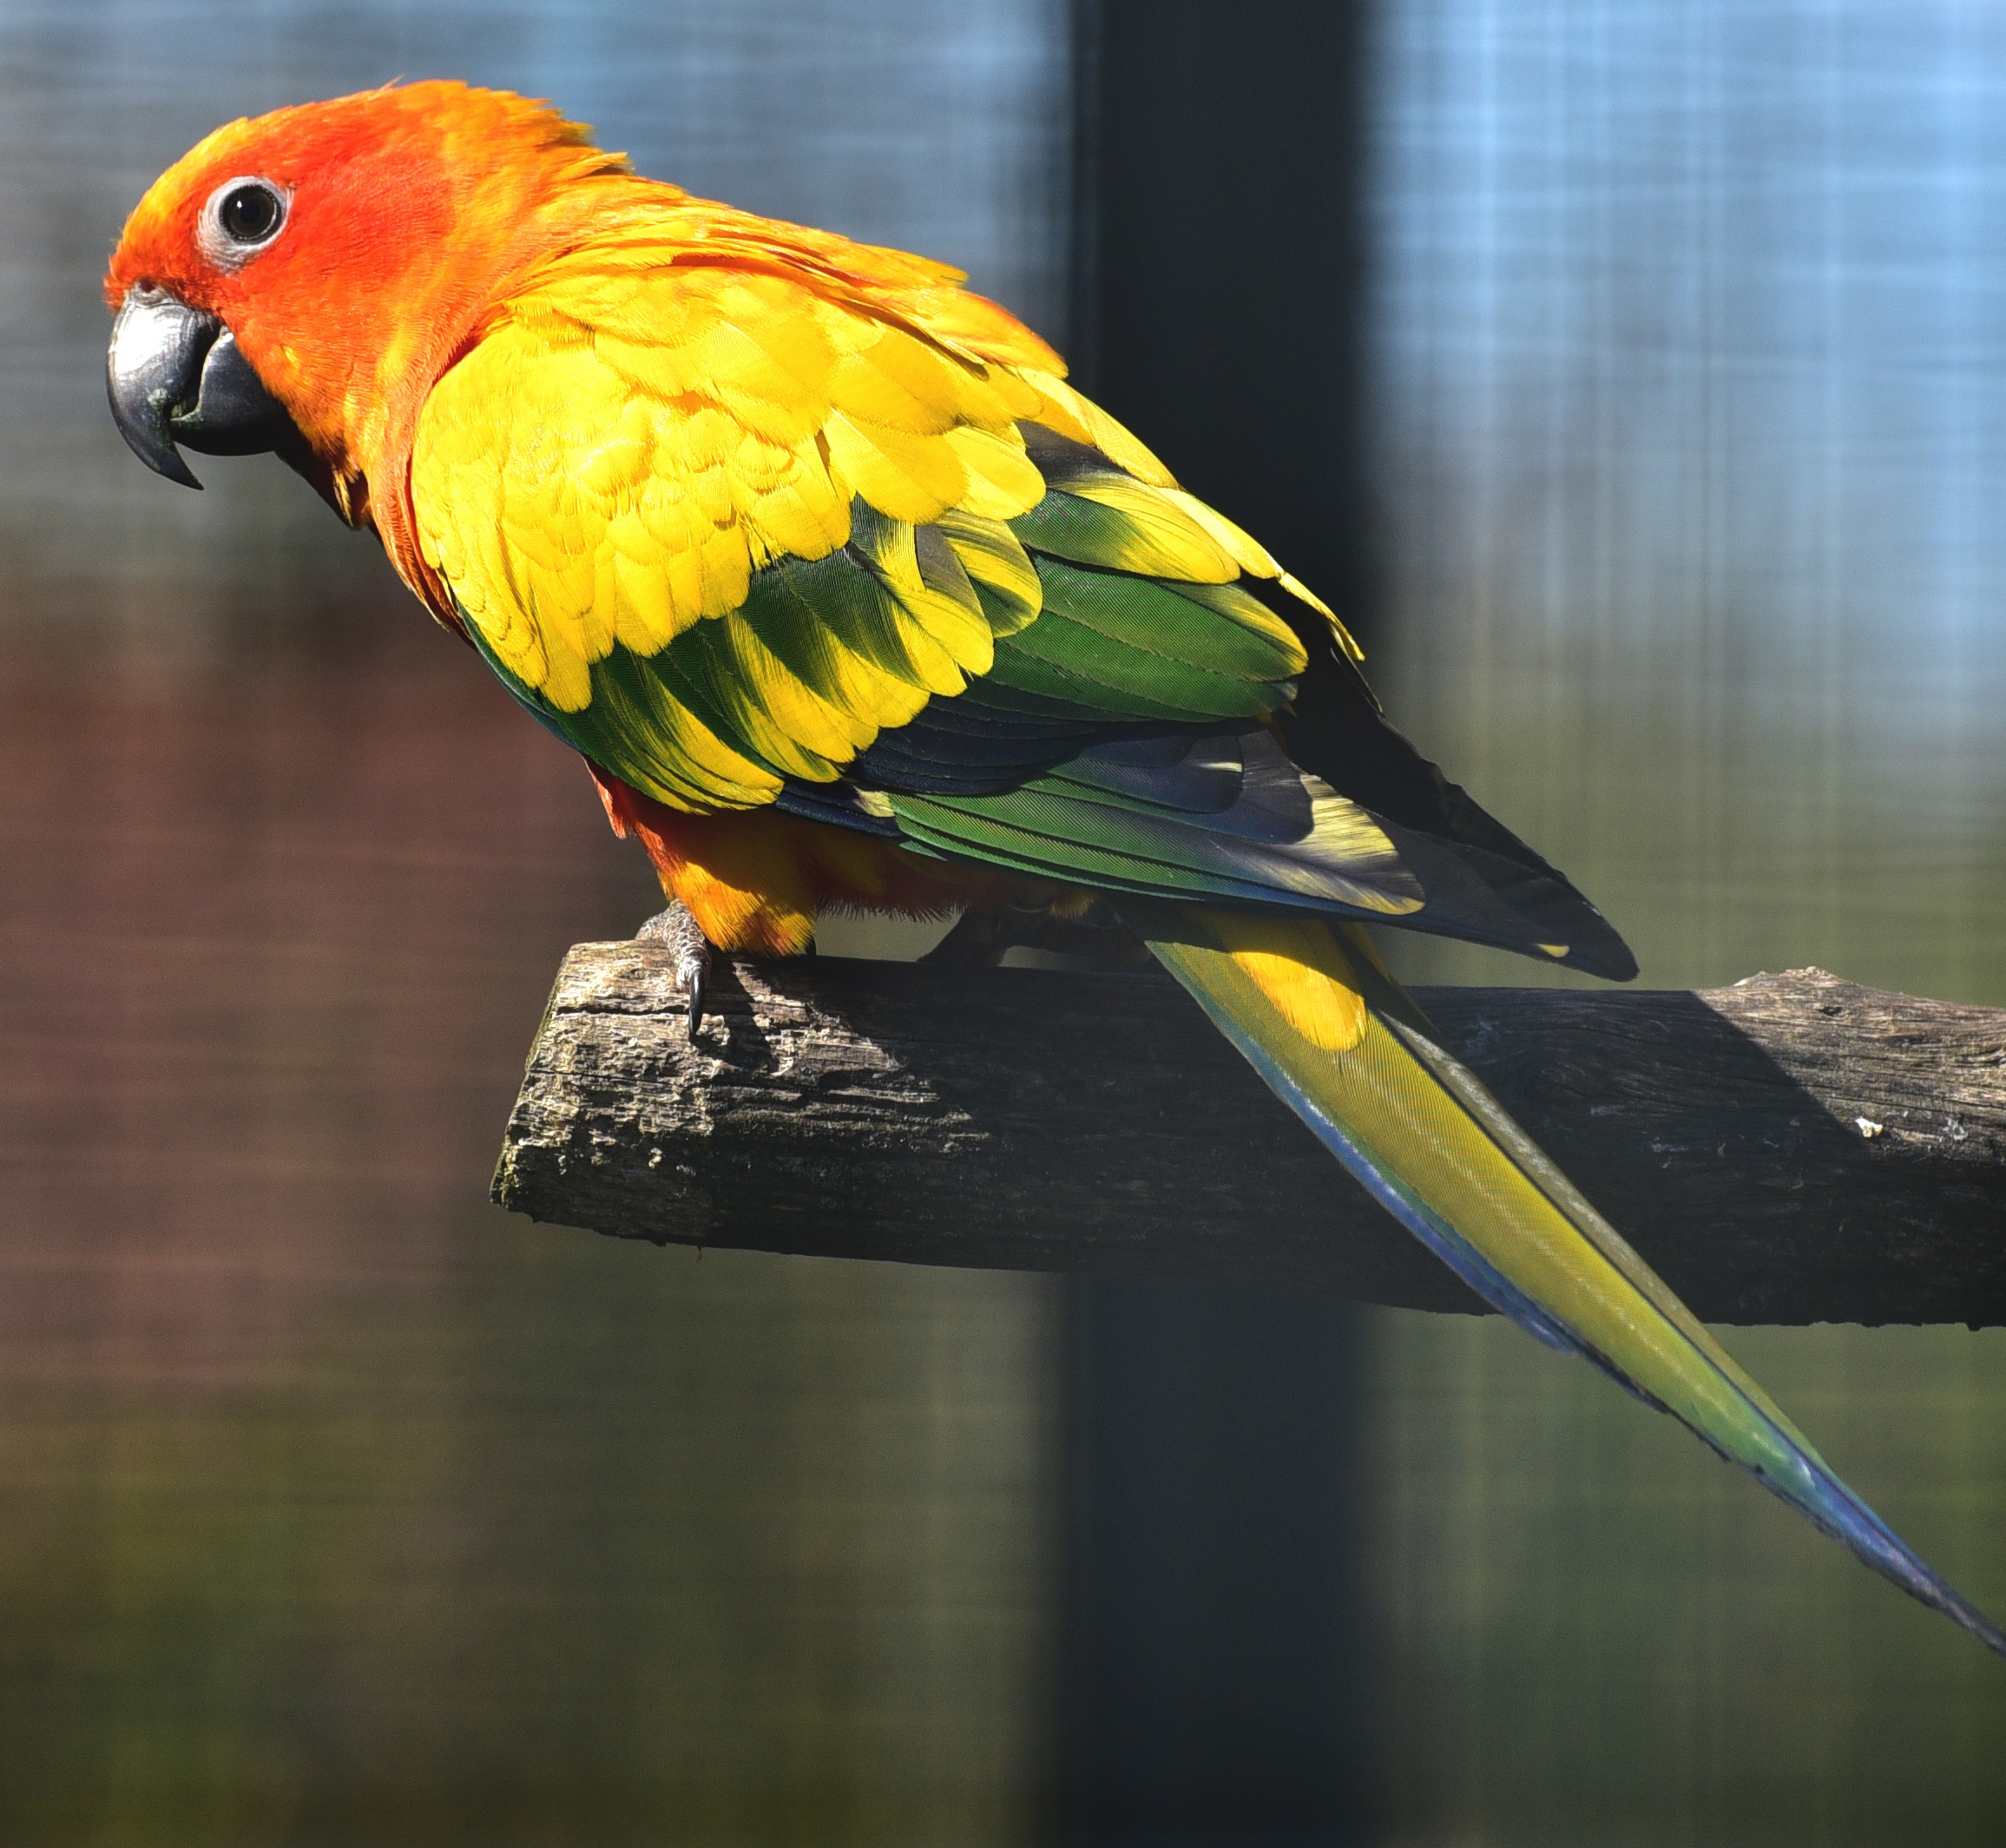
bird, wing, beak, color, colorful, yellow, fauna, lorikeet, lovebird, macaw, birds, vertebrate, parrot, beautiful, parrots, parakeet, multi coloured, aras